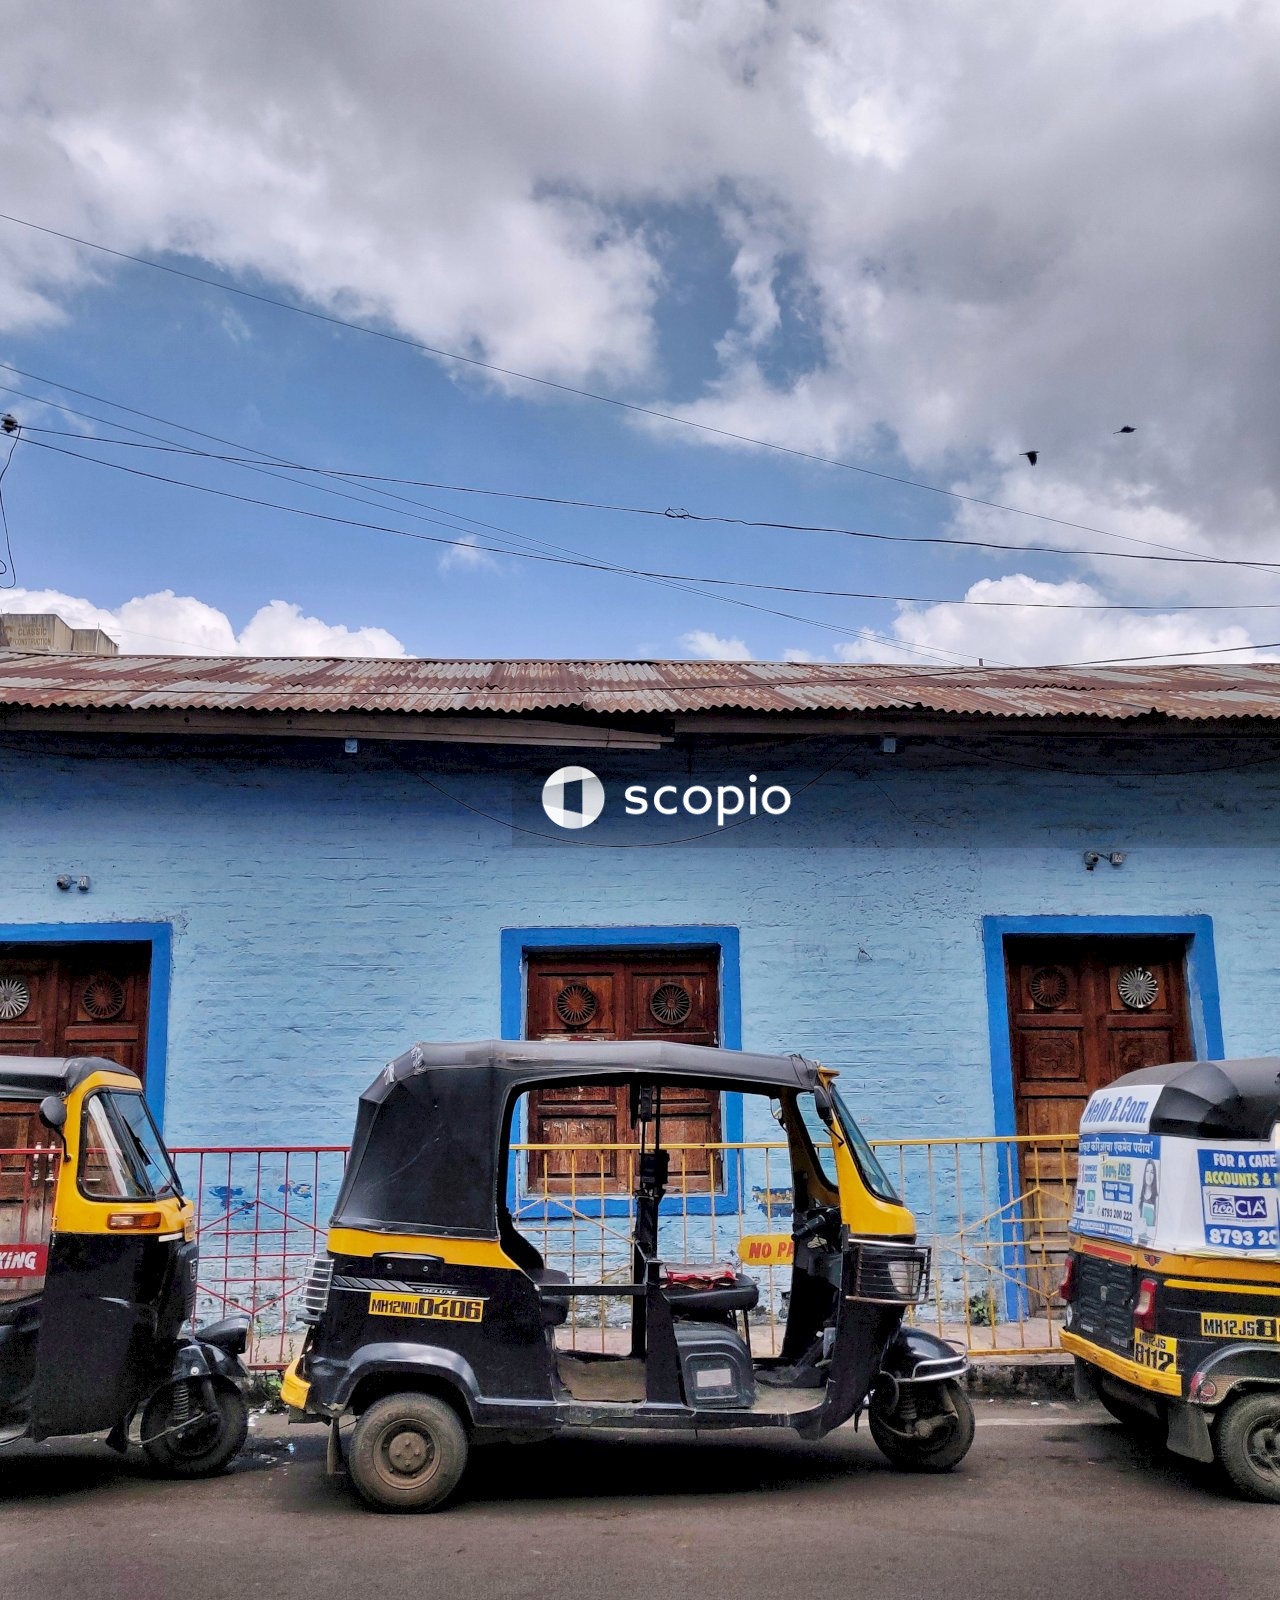
Black auto rickshaw parked on street
Commercial Use: OK Editorial Use: OK Model Release: OK Size: 3456 x 4320
Brand: Vrushab Aswale
Category: Vehicles & Parts > Vehicles > Motor Vehicles > Commercial Vehicles > Taxis